Roadside assistance

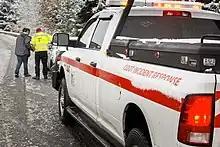
An Oregon Department of Transportation roadside assistance employee assisting a motorist

Roadside assistance, also known as breakdown coverage, is a service that assists motorists, motorcyclists, or bicyclists whose vehicles have suffered a mechanical failure that either cannot be resolved by the motorist, or has prevented them from reasonably or effectively transporting the vehicle to an automobile repair shop. Roadside assistance employees respond to calls for service to inspect the vehicle and attempt to render appropriate repairs. Roadside assistance may be provided by departments of transportation, automobile associations, vehicle insurance providers, or dedicated roadside assistance organizations.